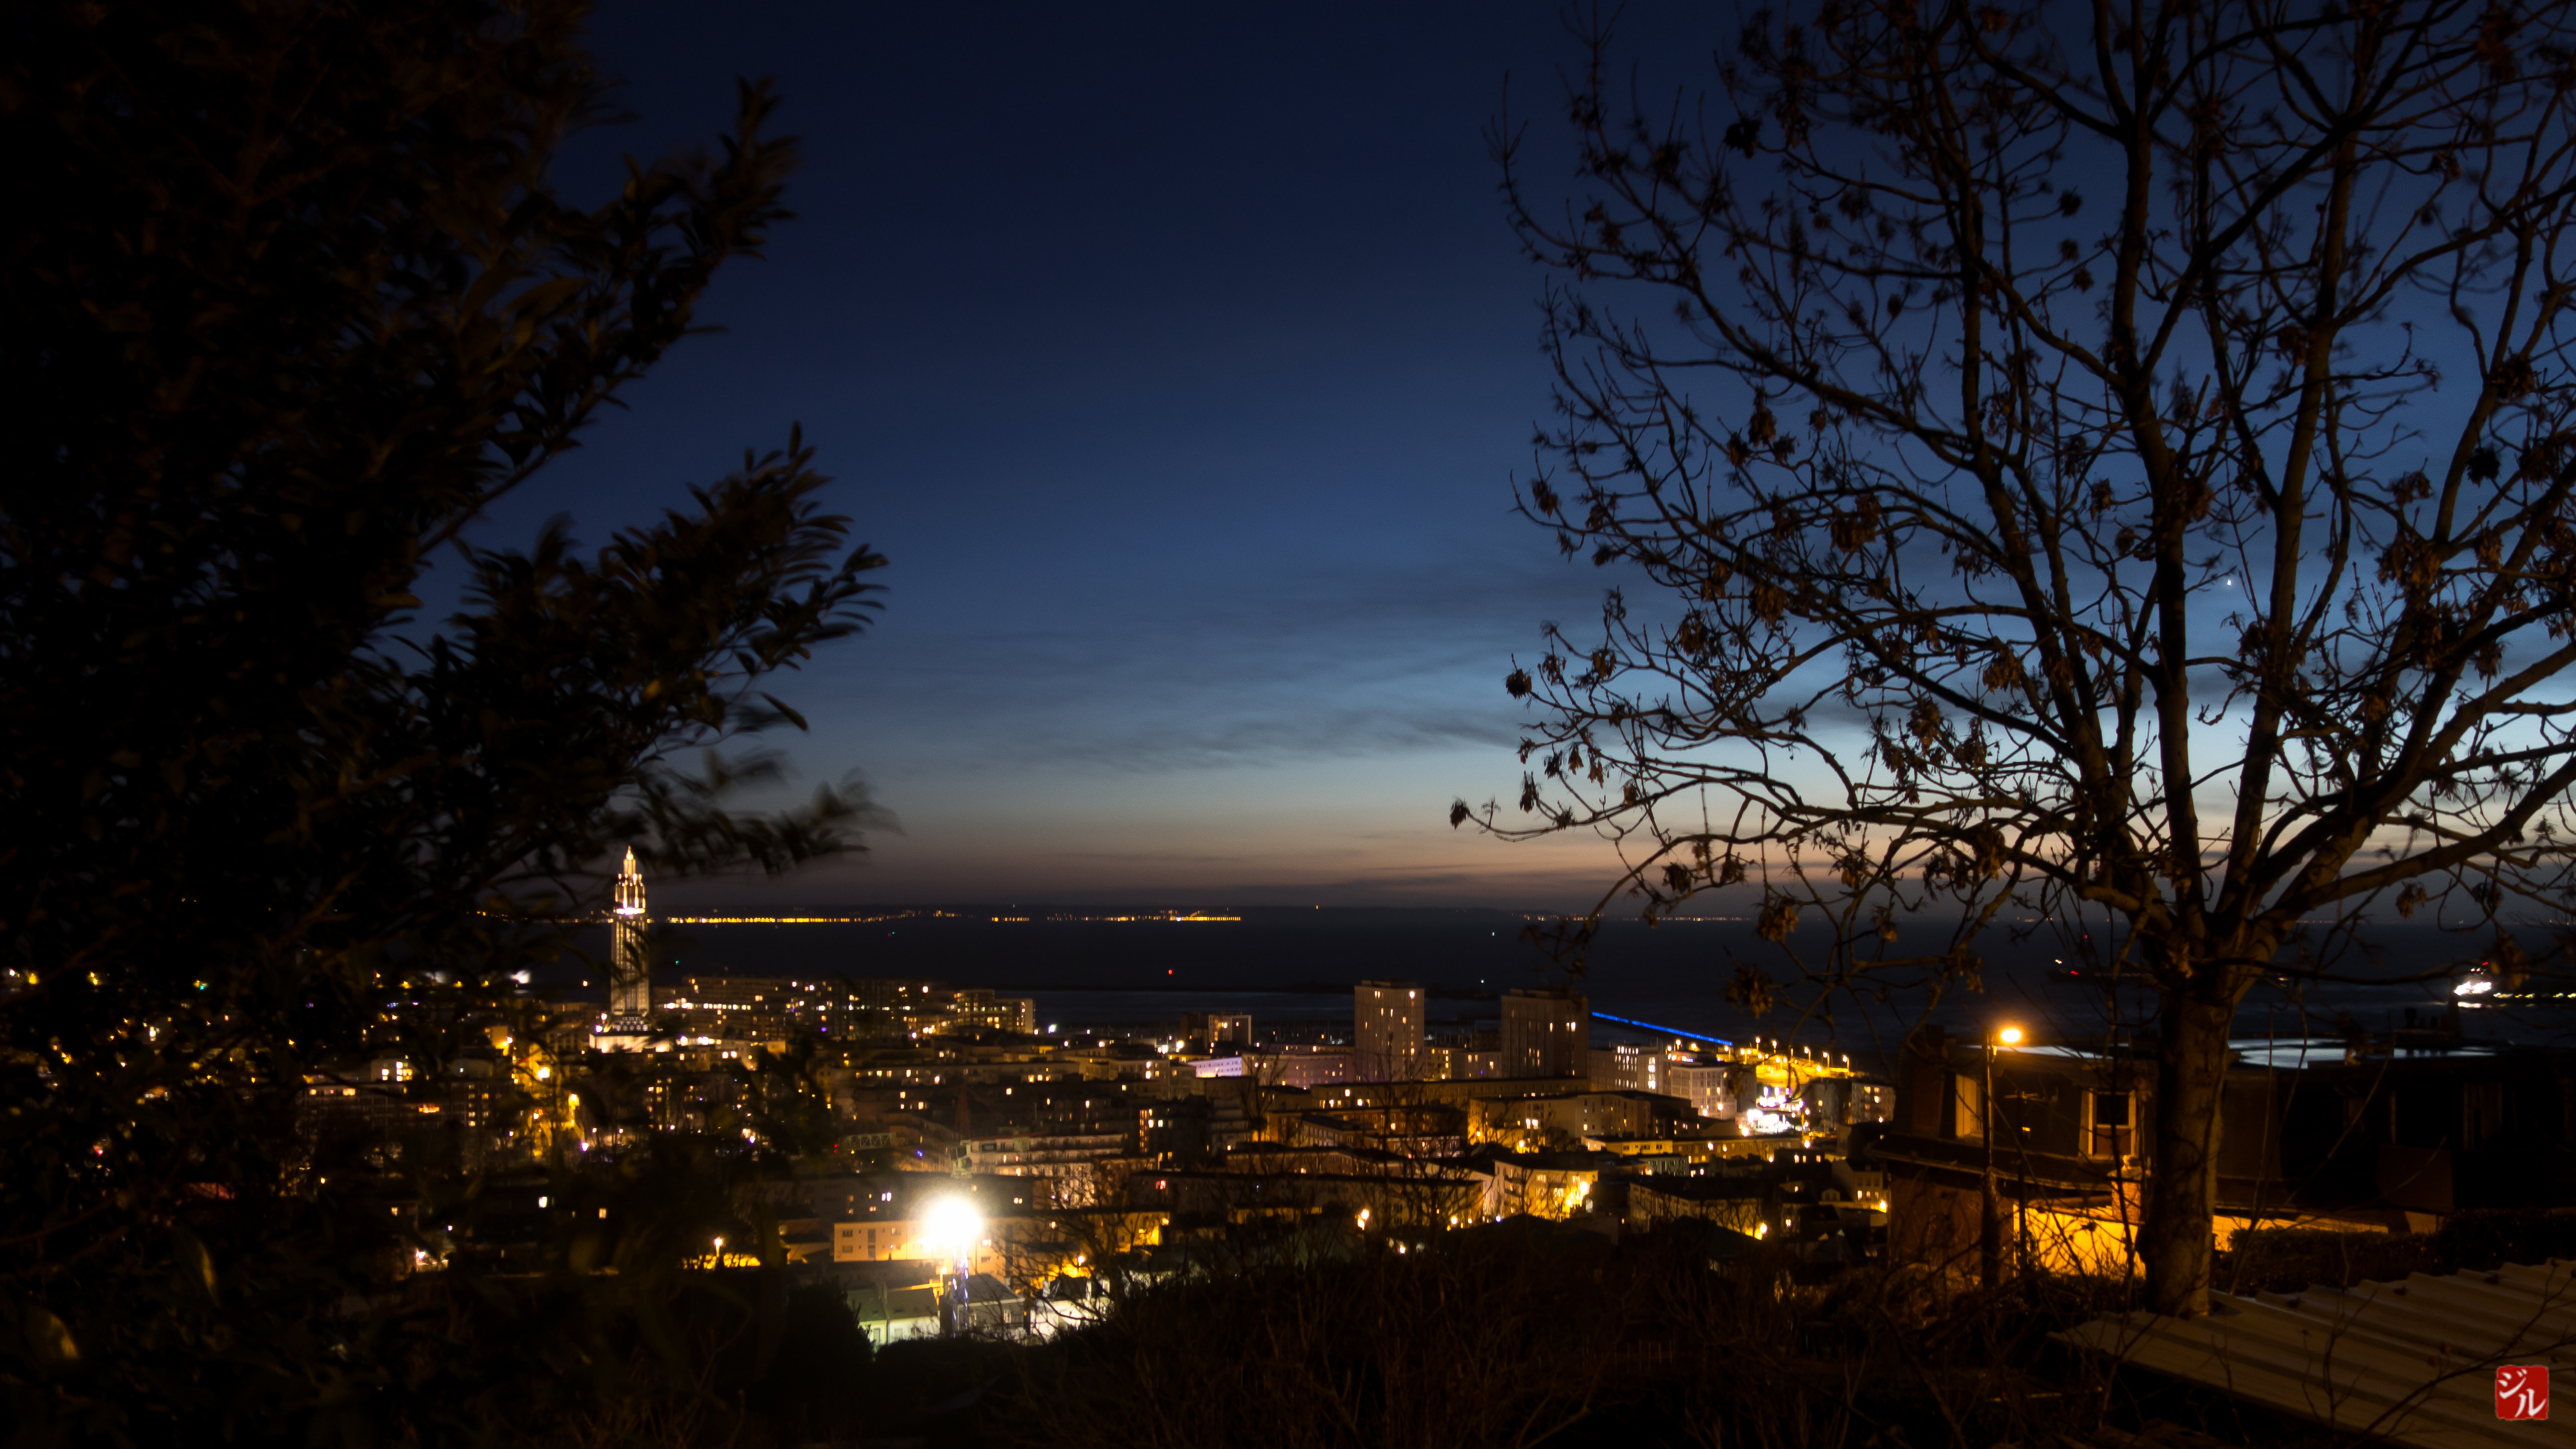
horizon, light, cloud, sky, sunset, skyline, night, sunlight, morning, dawn, city, cityscape, dusk, evening, reflection, darkness, lighting